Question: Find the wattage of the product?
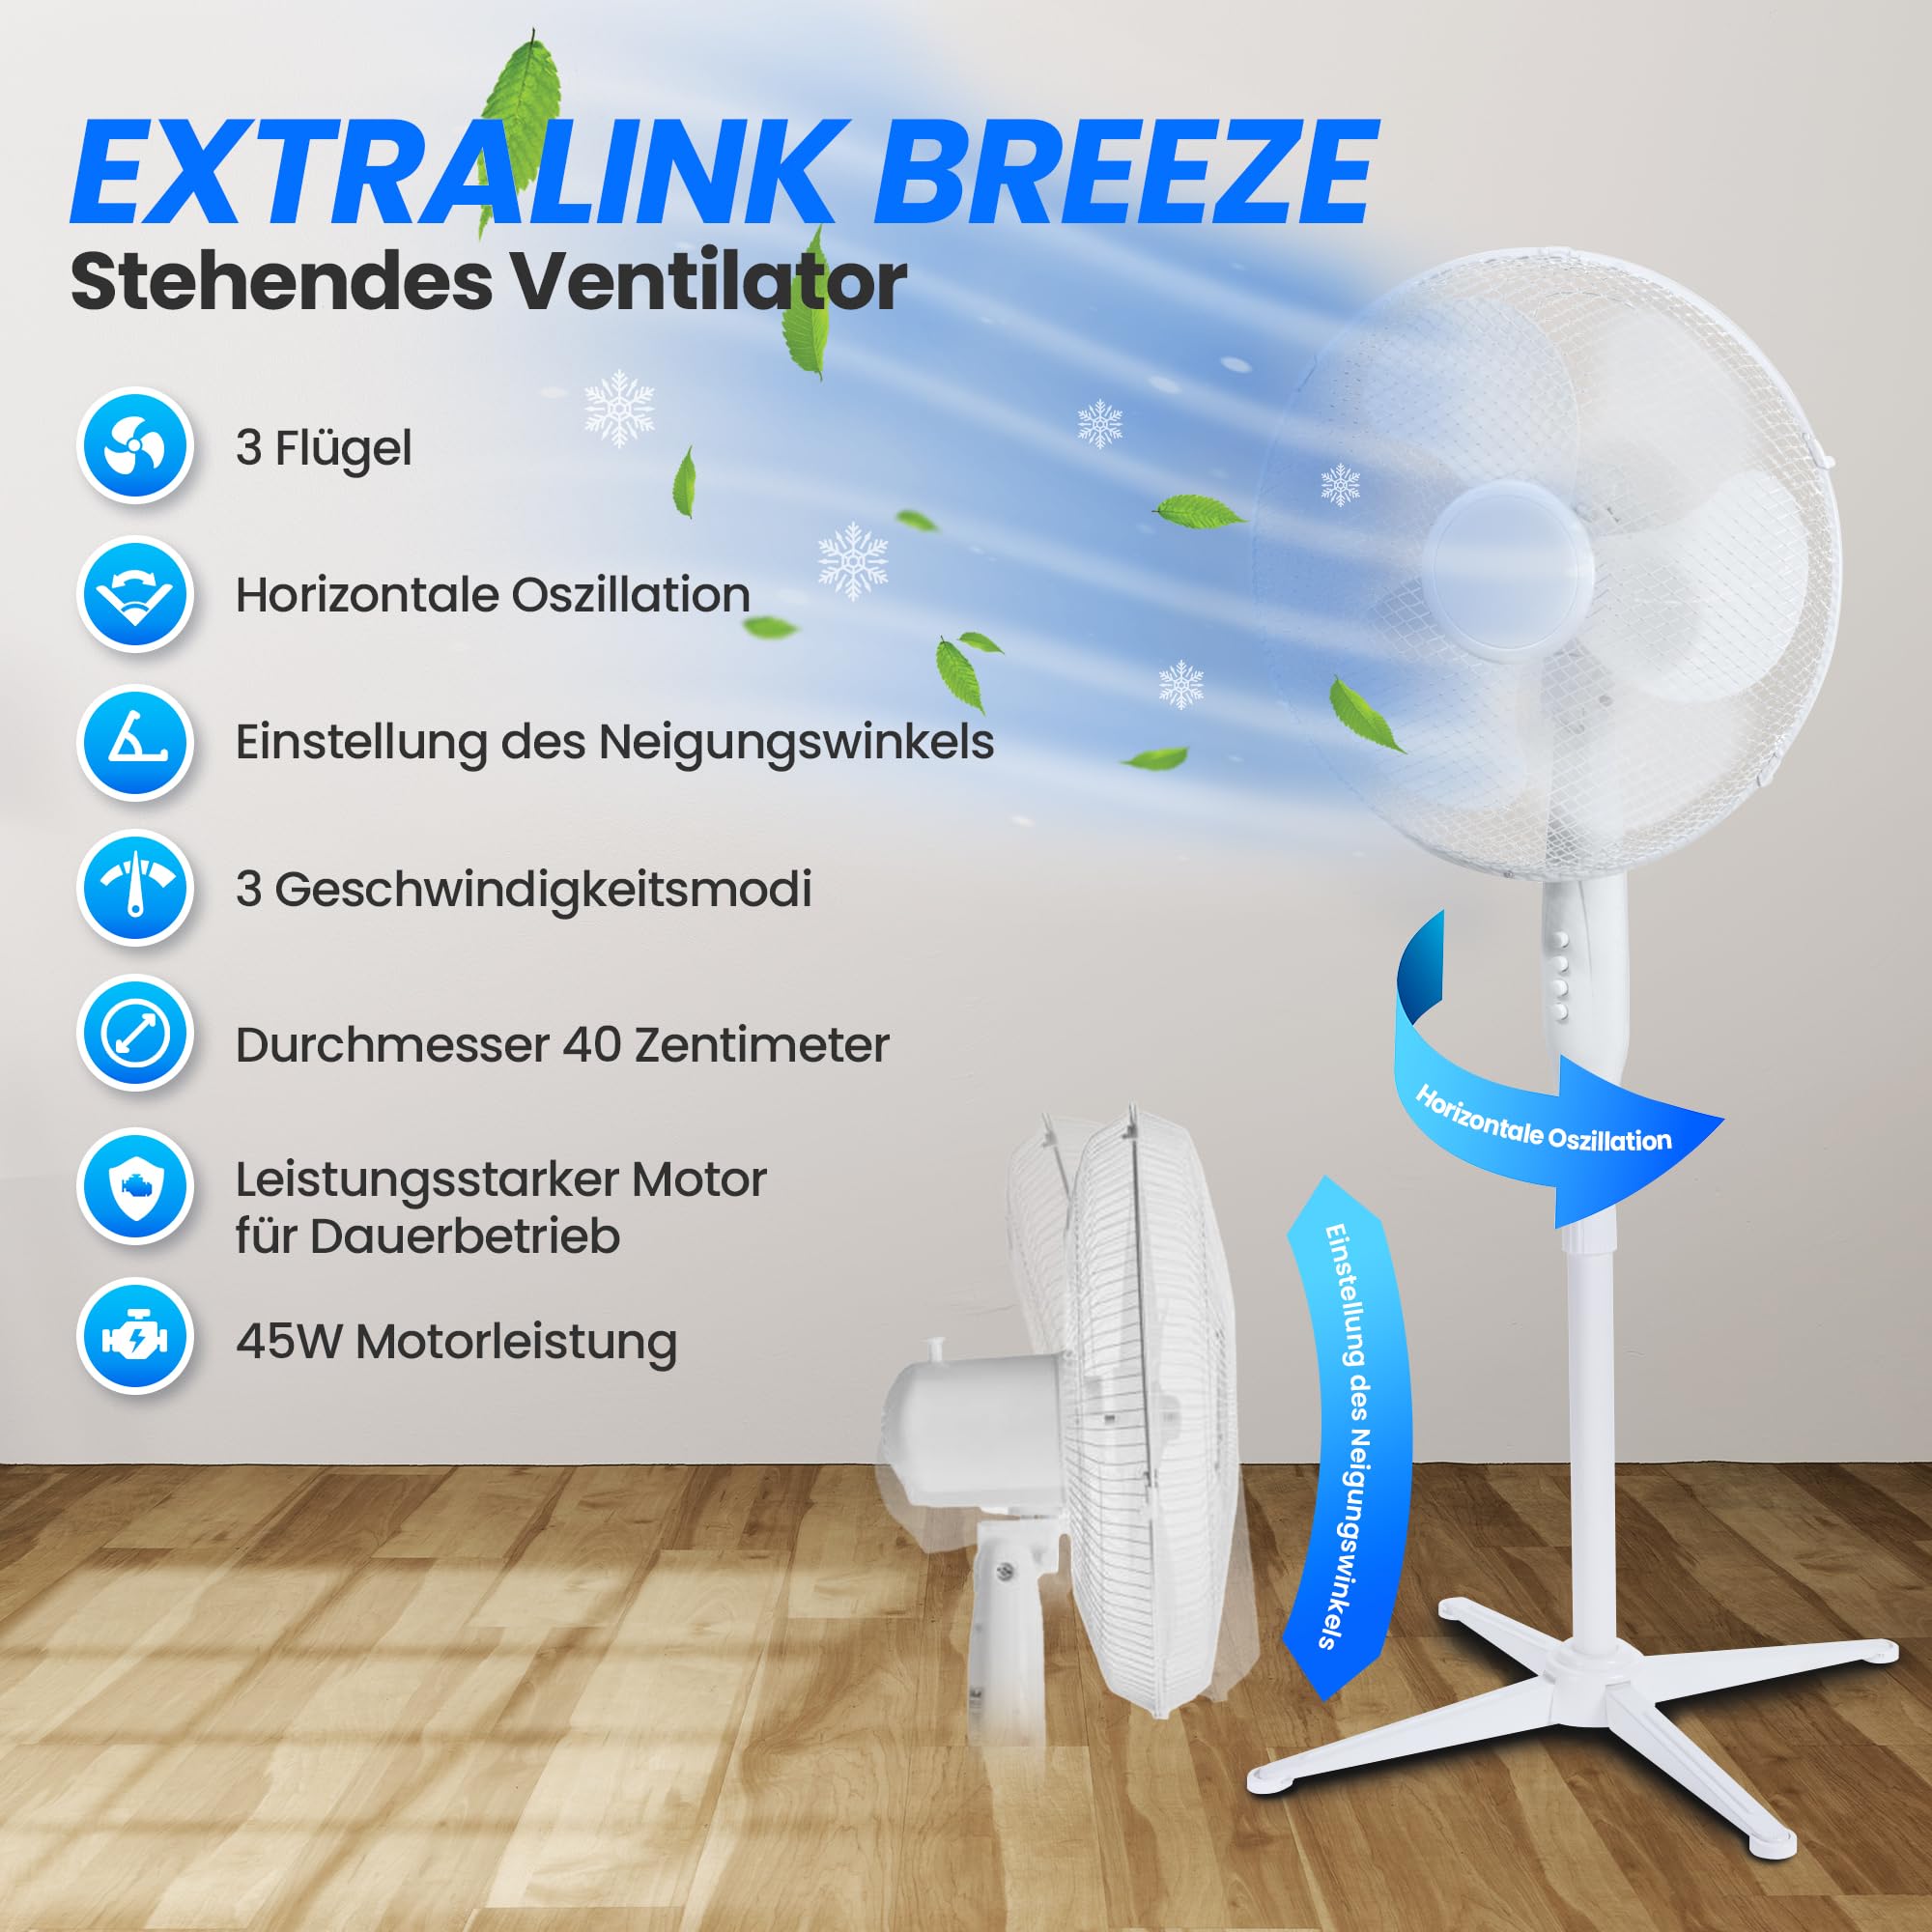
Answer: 45.0 watt